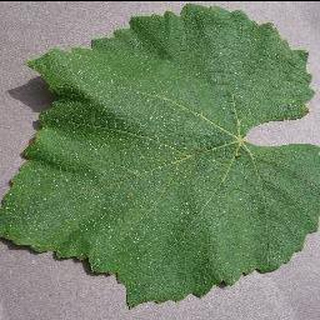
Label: healthy_grape